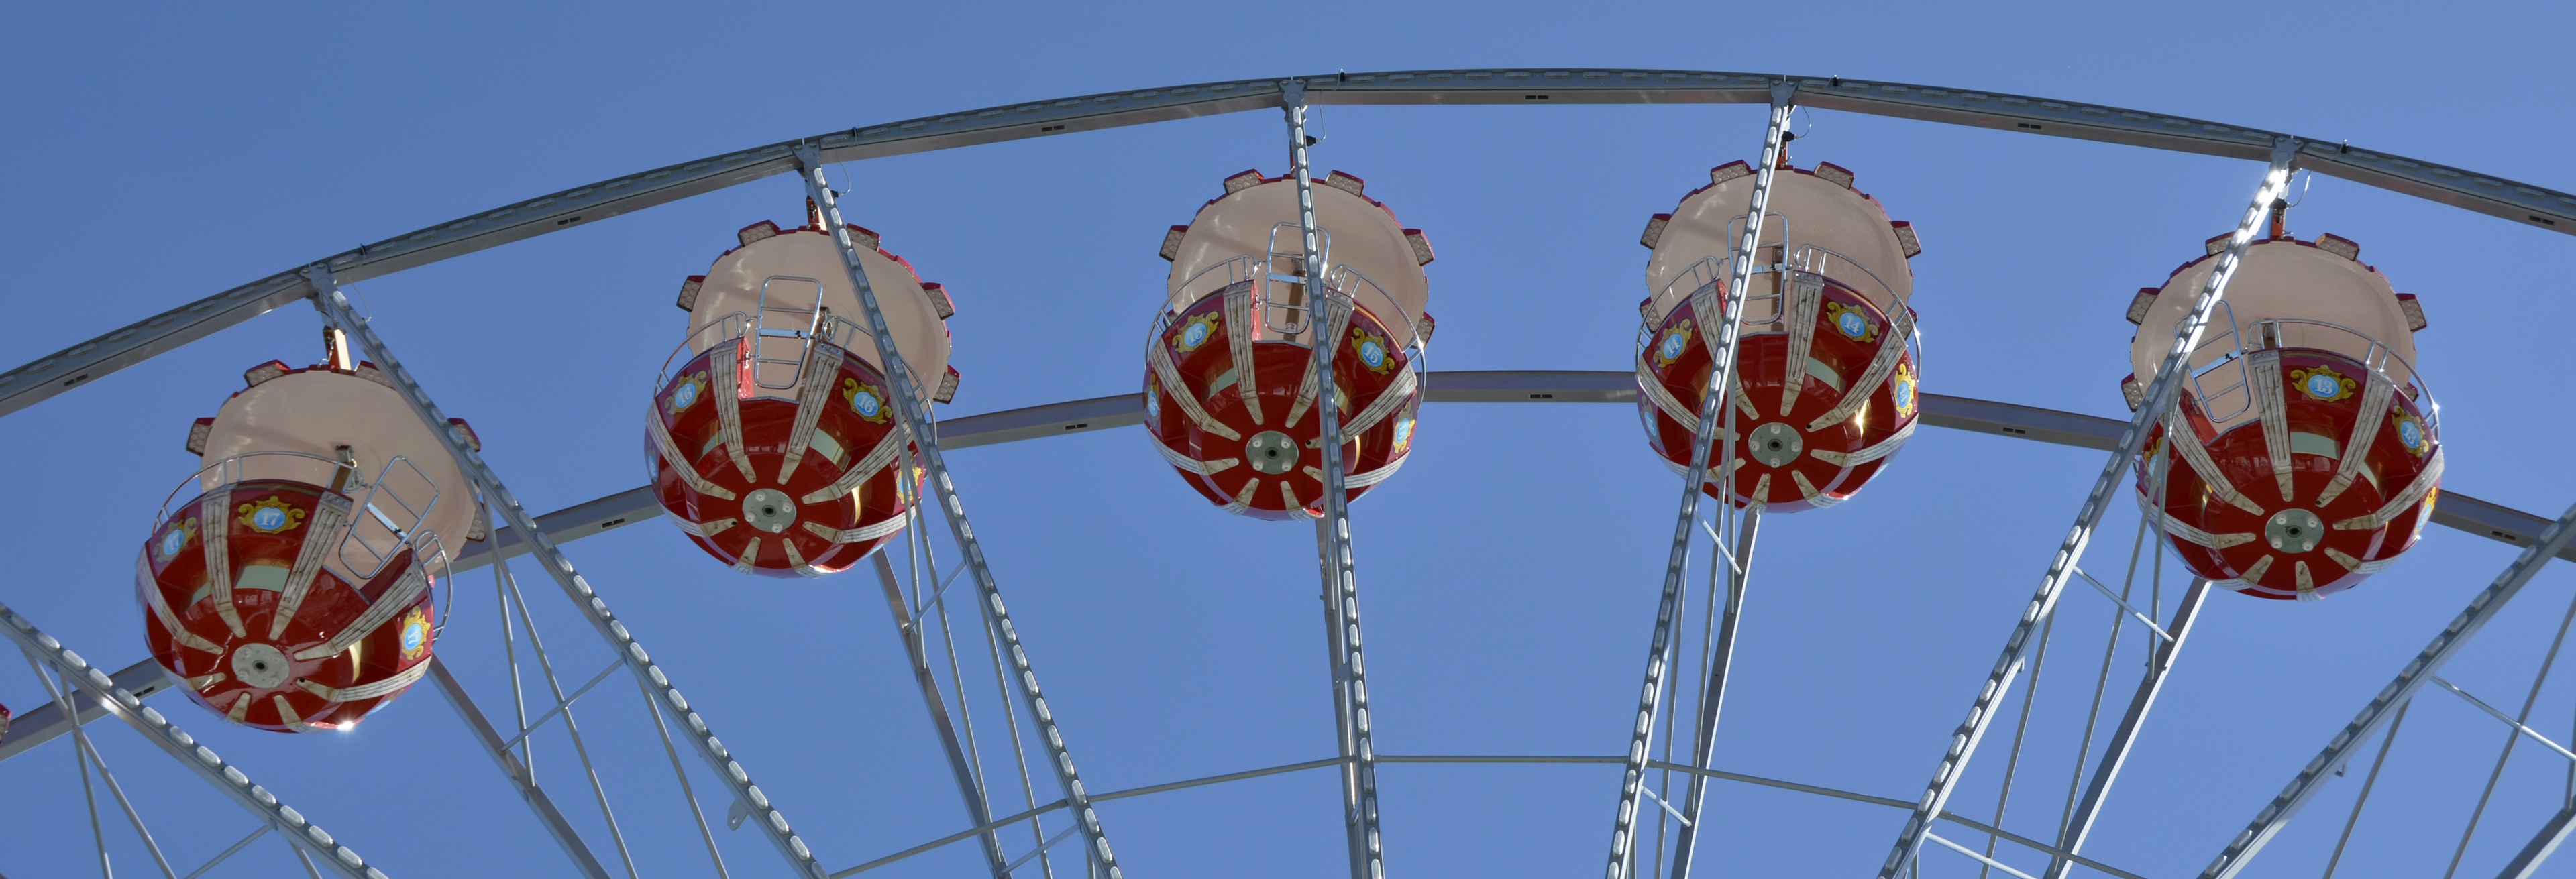
flower, view, ferris wheel, color, cozy, attraction, colorful, leisure, fairground, fun, turn, gondolas, fair, entertainment, pleasure, folk festival, slowly, hustle and bustle, year market, carnies, fun activity